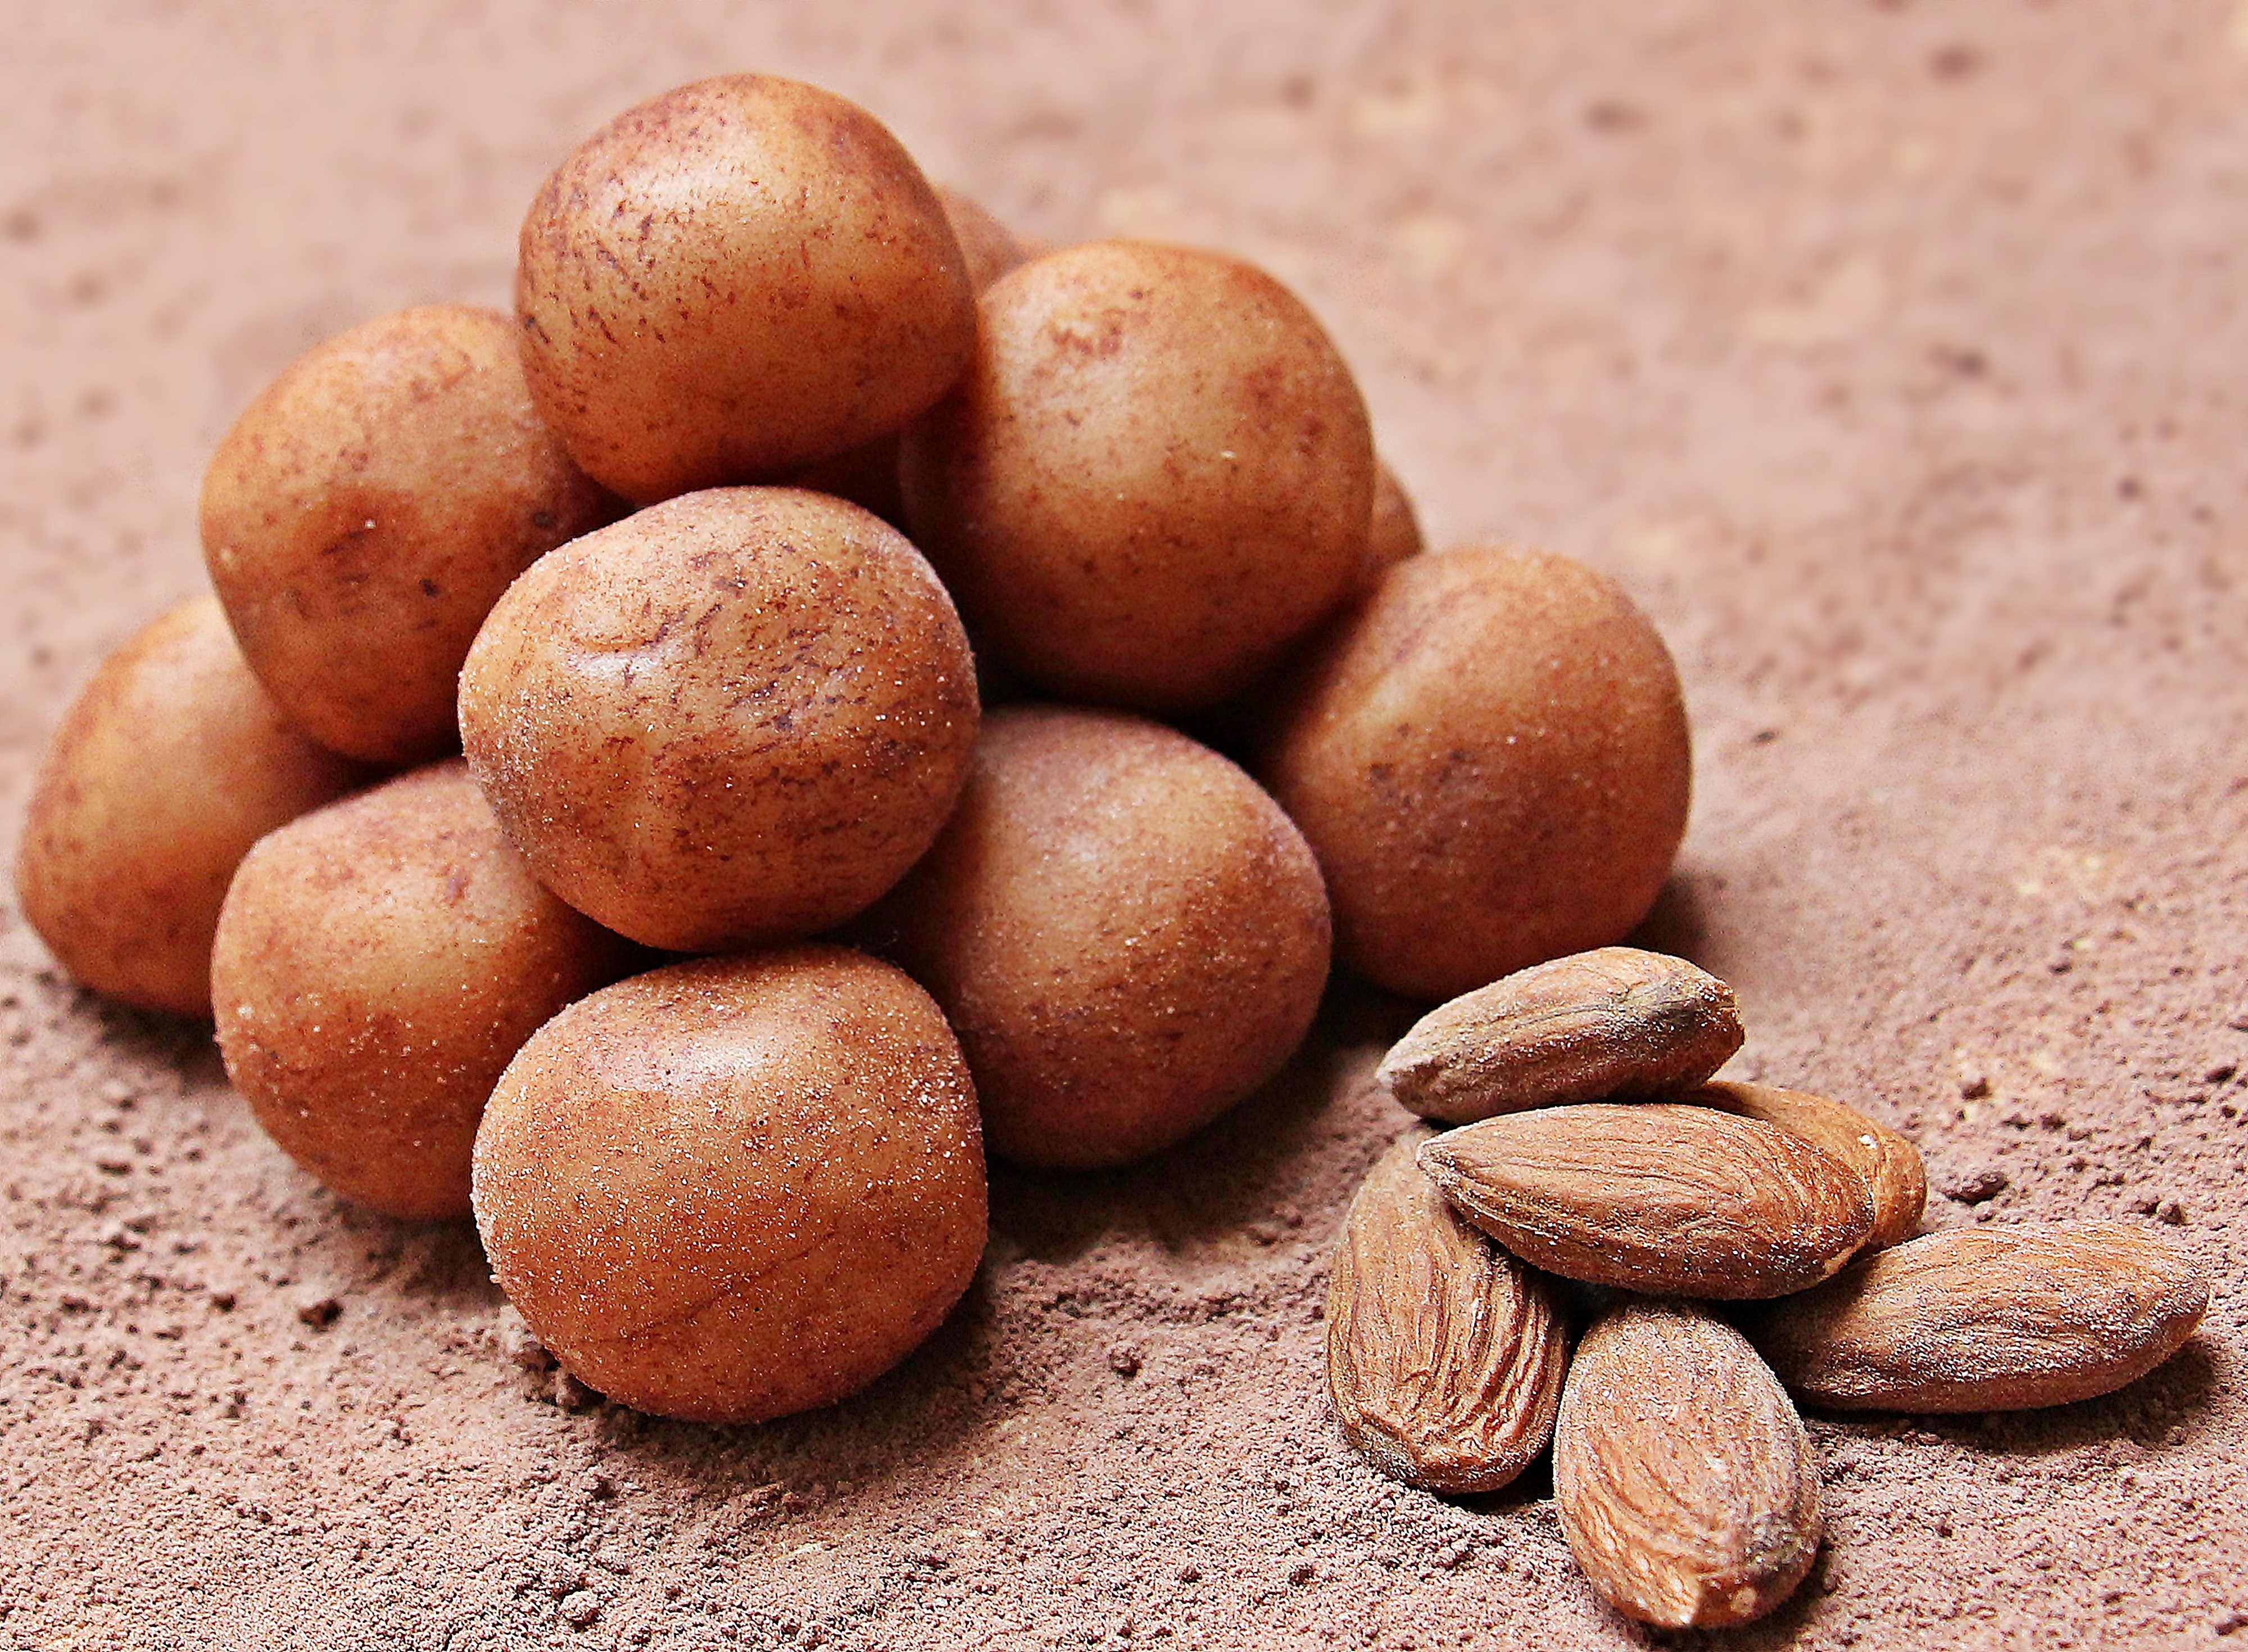
plant, sweet, dry, pile, food, produce, vegetable, brown, nut, healthy, dessert, delicious, close up, calories, cocoa, tasty, sweetness, almonds, potatoes, batch, dusted, flowering plant, grass family, land plant